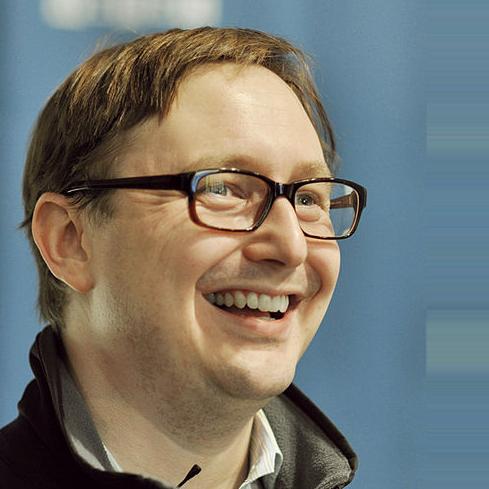
Age: 36